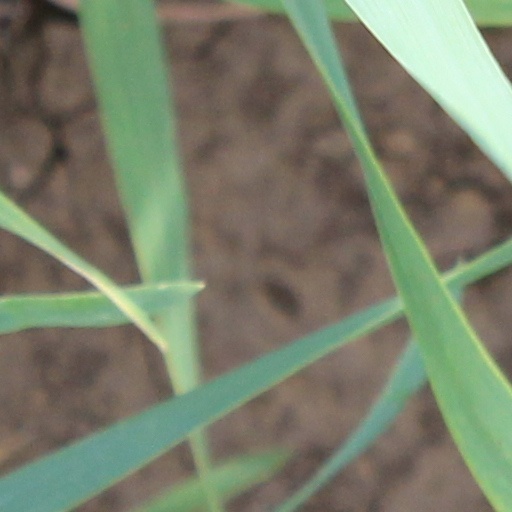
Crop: wheat